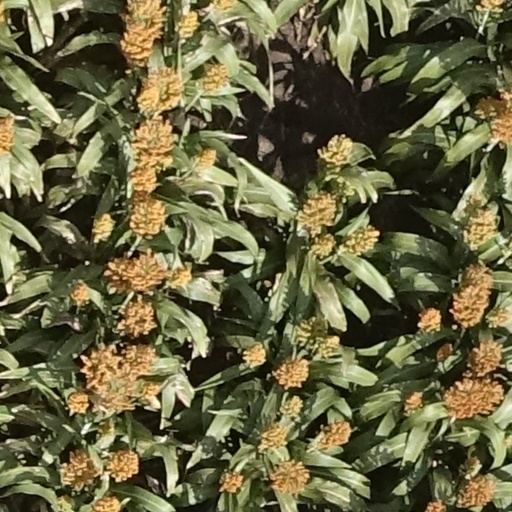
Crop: sorghum